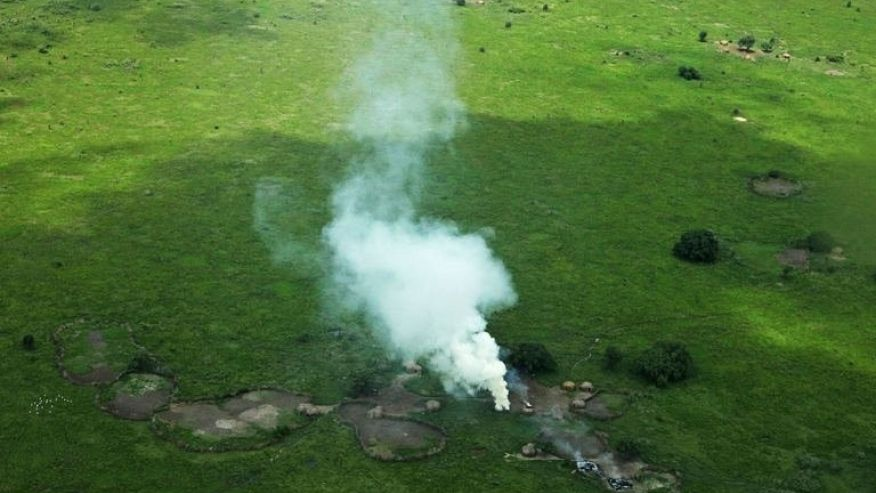
Fire: no
Smoke: yes